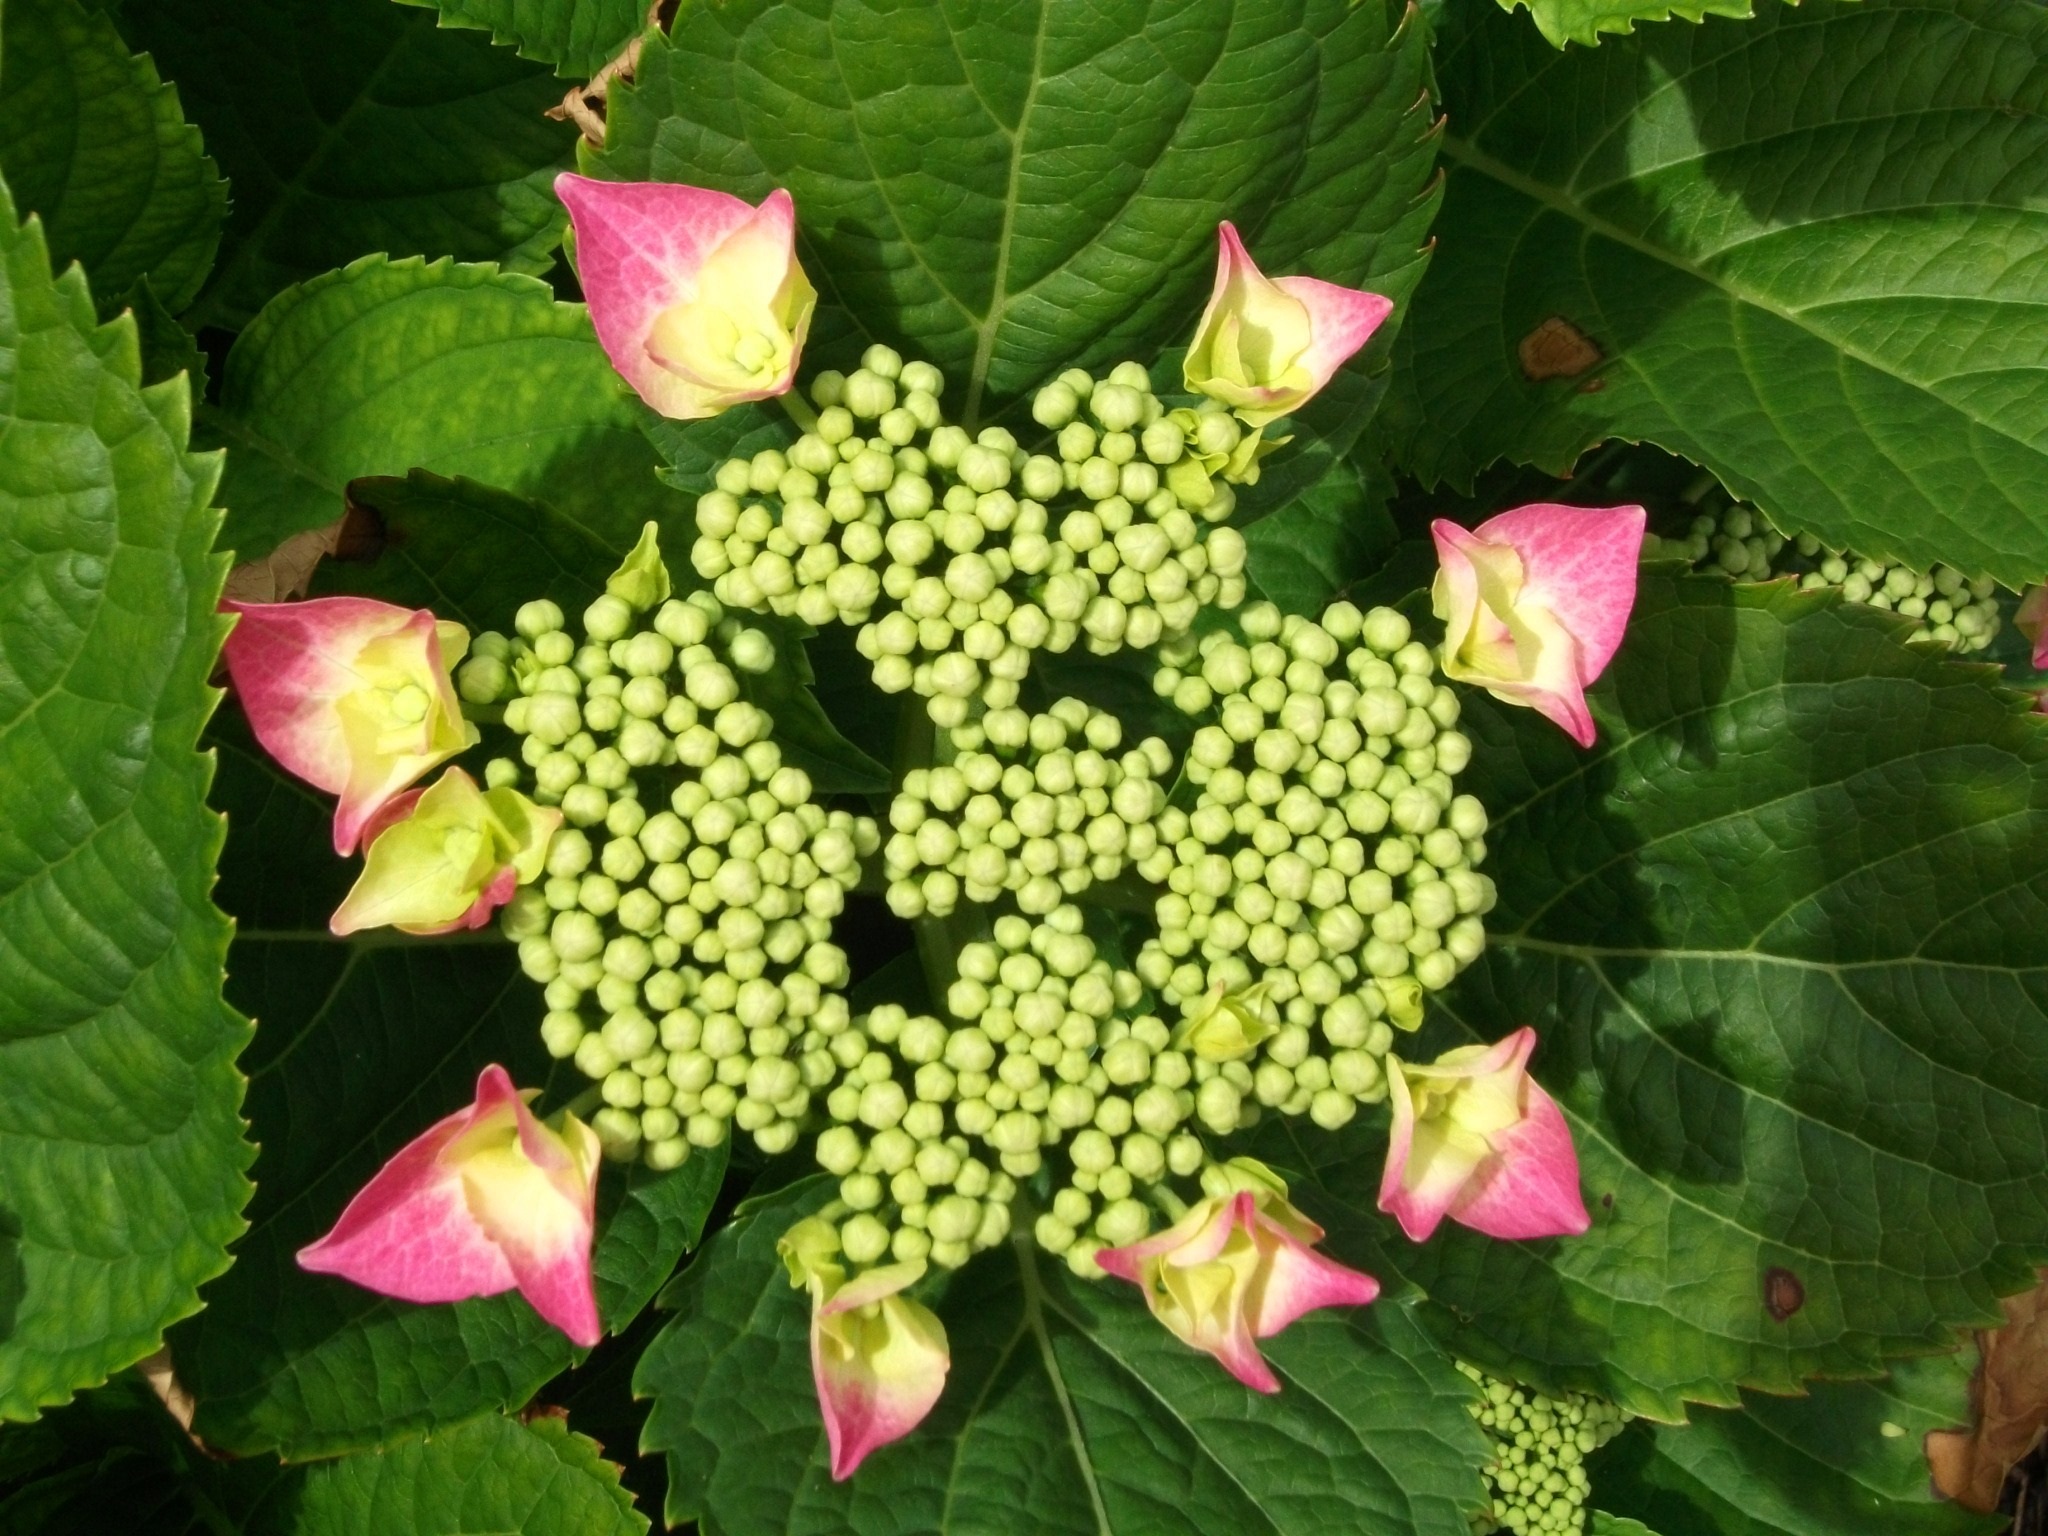
nature, blossom, plant, leaf, flower, bloom, produce, botany, flora, hydrangea, shrub, viburnum, flowering plant, hydrangeaceae, cornales, annual plant, land plant